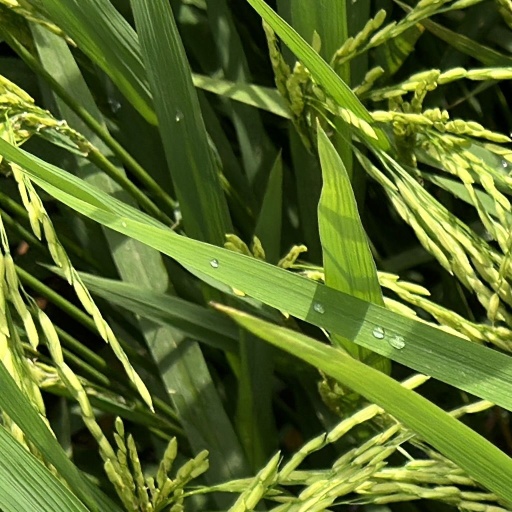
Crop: rice